Firearm

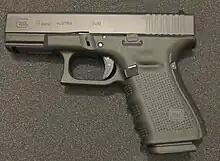
The Glock 19, a pistol chambered in 9×19mm Parabellum

A handgun is, as defined generally and in many gun laws, a firearm that can be used with a single hand. They are the smallest of all firearms, and are common as sidearms, concealed carry weapons, or as backup weapons for self-defense.